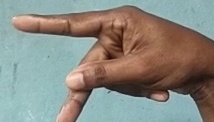
ASL sign: P